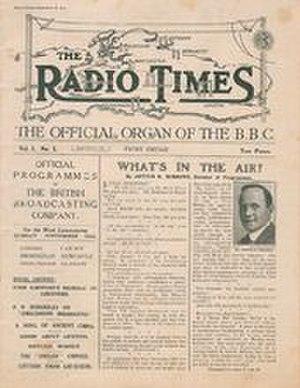
Le Radio Times est un magazine culturel britannique à parution hebdomadaire. Il a été fondé en 1923, par la division BBC Magazines, et appartient depuis 2003 au groupe Immediate Media Company, à la suite de la fusion des deux compagnies.